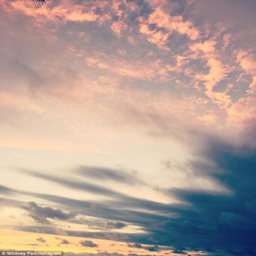
paradise found : in another shot the pretty sky can be seen with the pink - lit clouds on show